Aleksej Nikolić

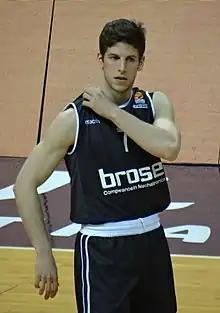
Nikolić playing with Bamberg in 2018

Aleksej Nikolić (born February 21, 1995) is a Slovenian professional basketball player for Cedevita Olimpija of the Slovenian Basketball League and ABA League. He is a 1.91 m tall point guard.